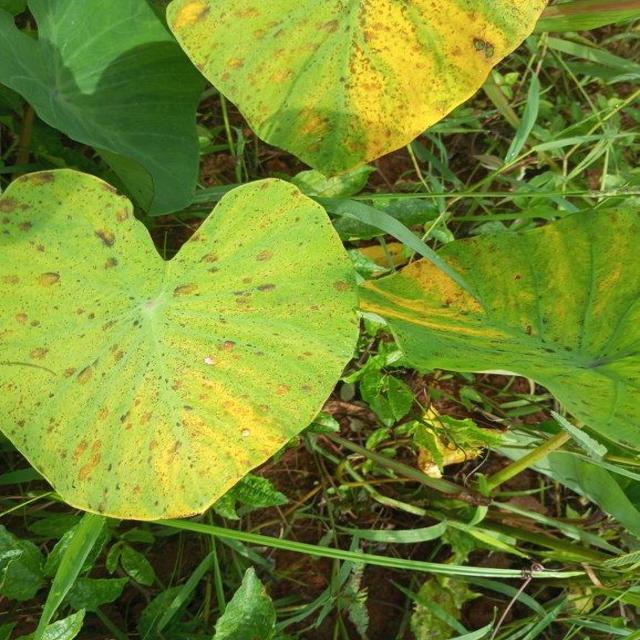
Label: Mid_Blight